Supermarine Seafire

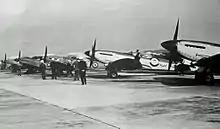
Operational Seafire F Mk.XVIIs of No. 1831 Squadron RNVR at RNAS Stretton in 1950

During late 1941 and early 1942, the Admiralty again assessed the Spitfire for possible conversion. In late 1941, a total of 48 Spitfire Mk.Vb were converted by Air Training Service Ltd. at Hamble to become "hooked Spitfires". This was the Seafire Mk.Ib and would be the first of several Seafire variants to reach the Fleet Air Arm. This version of the Seafire was mainly used to allow the Royal Navy to gain experience in operating the Spitfire on aircraft carriers. The main structural change was made to the lower rear fuselage which incorporated an A-frame style arrestor hook and strengthened lower longerons. It was soon discovered that the fuselage, especially around hatches, was too weak for carrier operations. In an attempt to alleviate this condition, reinforcing strips were riveted around hatch openings and along the main fuselage longerons.